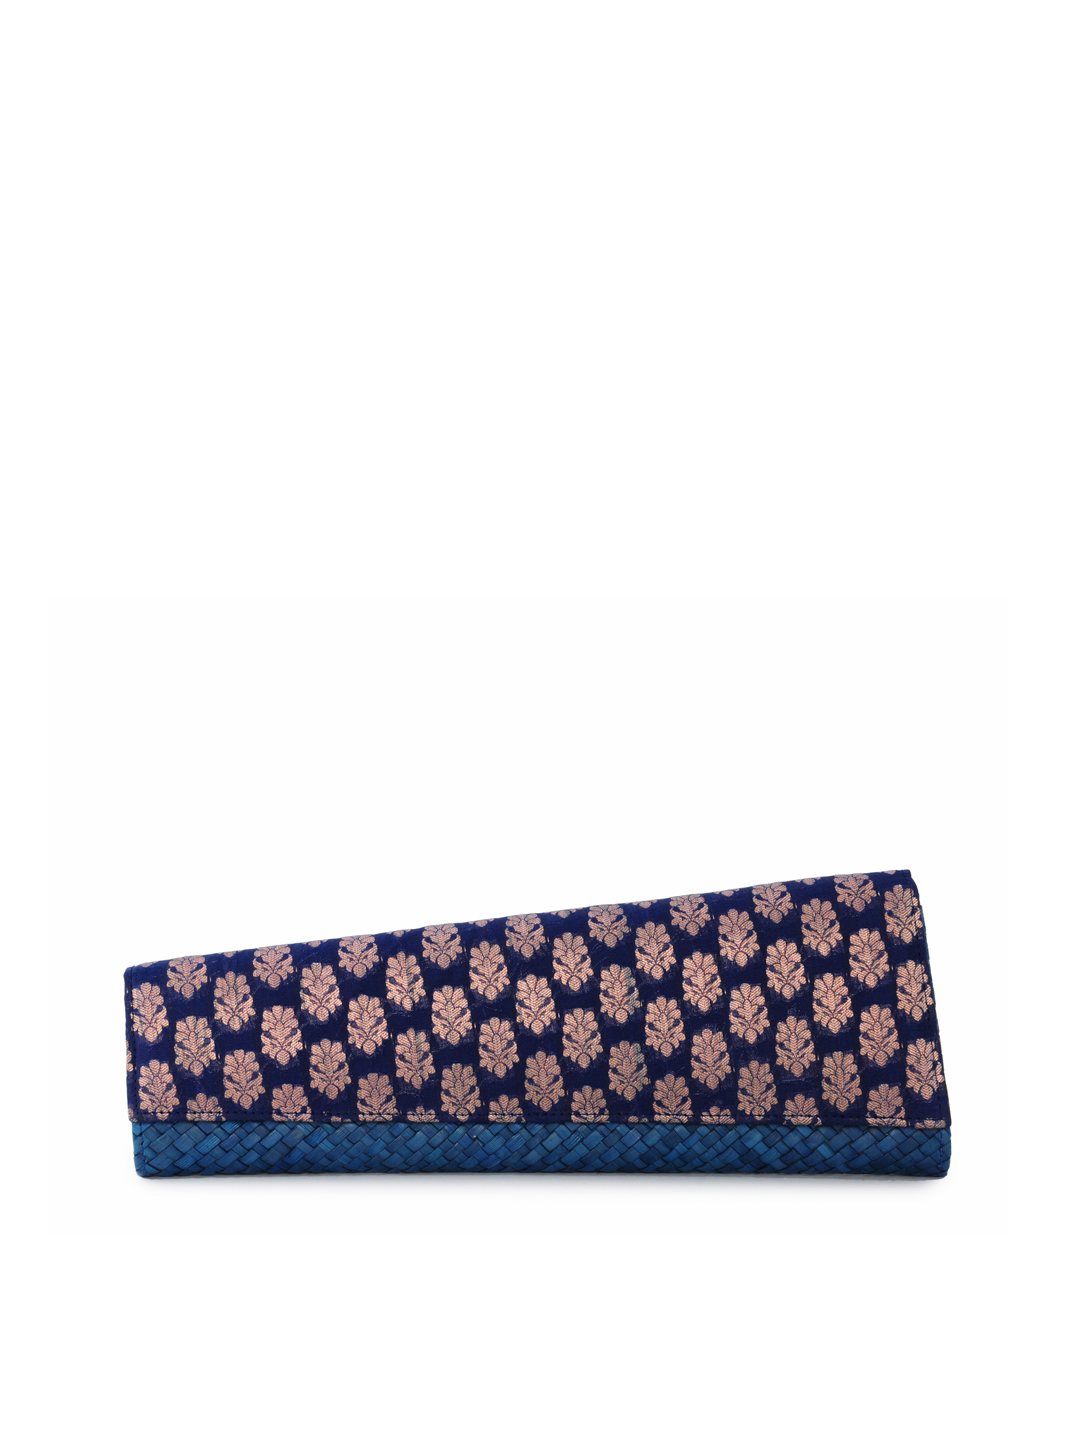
Fabindia Women Blue Brocade Clutch
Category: Accessories / Bags / Clutches
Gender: Women
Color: Blue
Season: Summer 2012
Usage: Casual